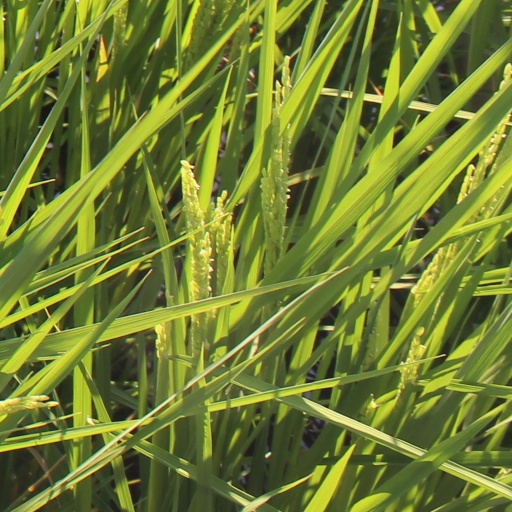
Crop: rice